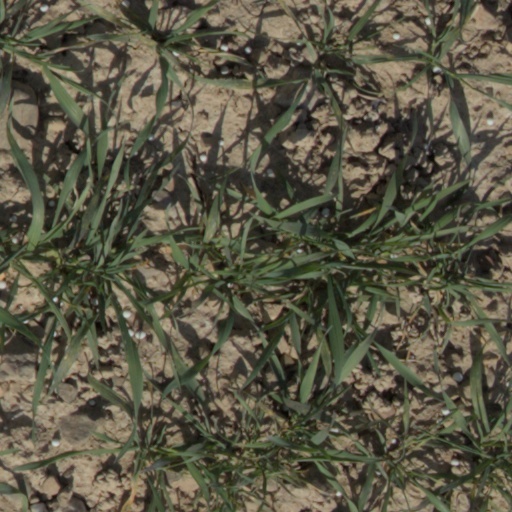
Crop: wheat